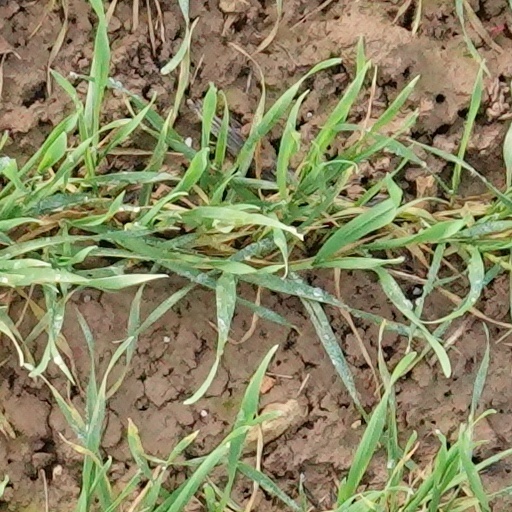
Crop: wheat